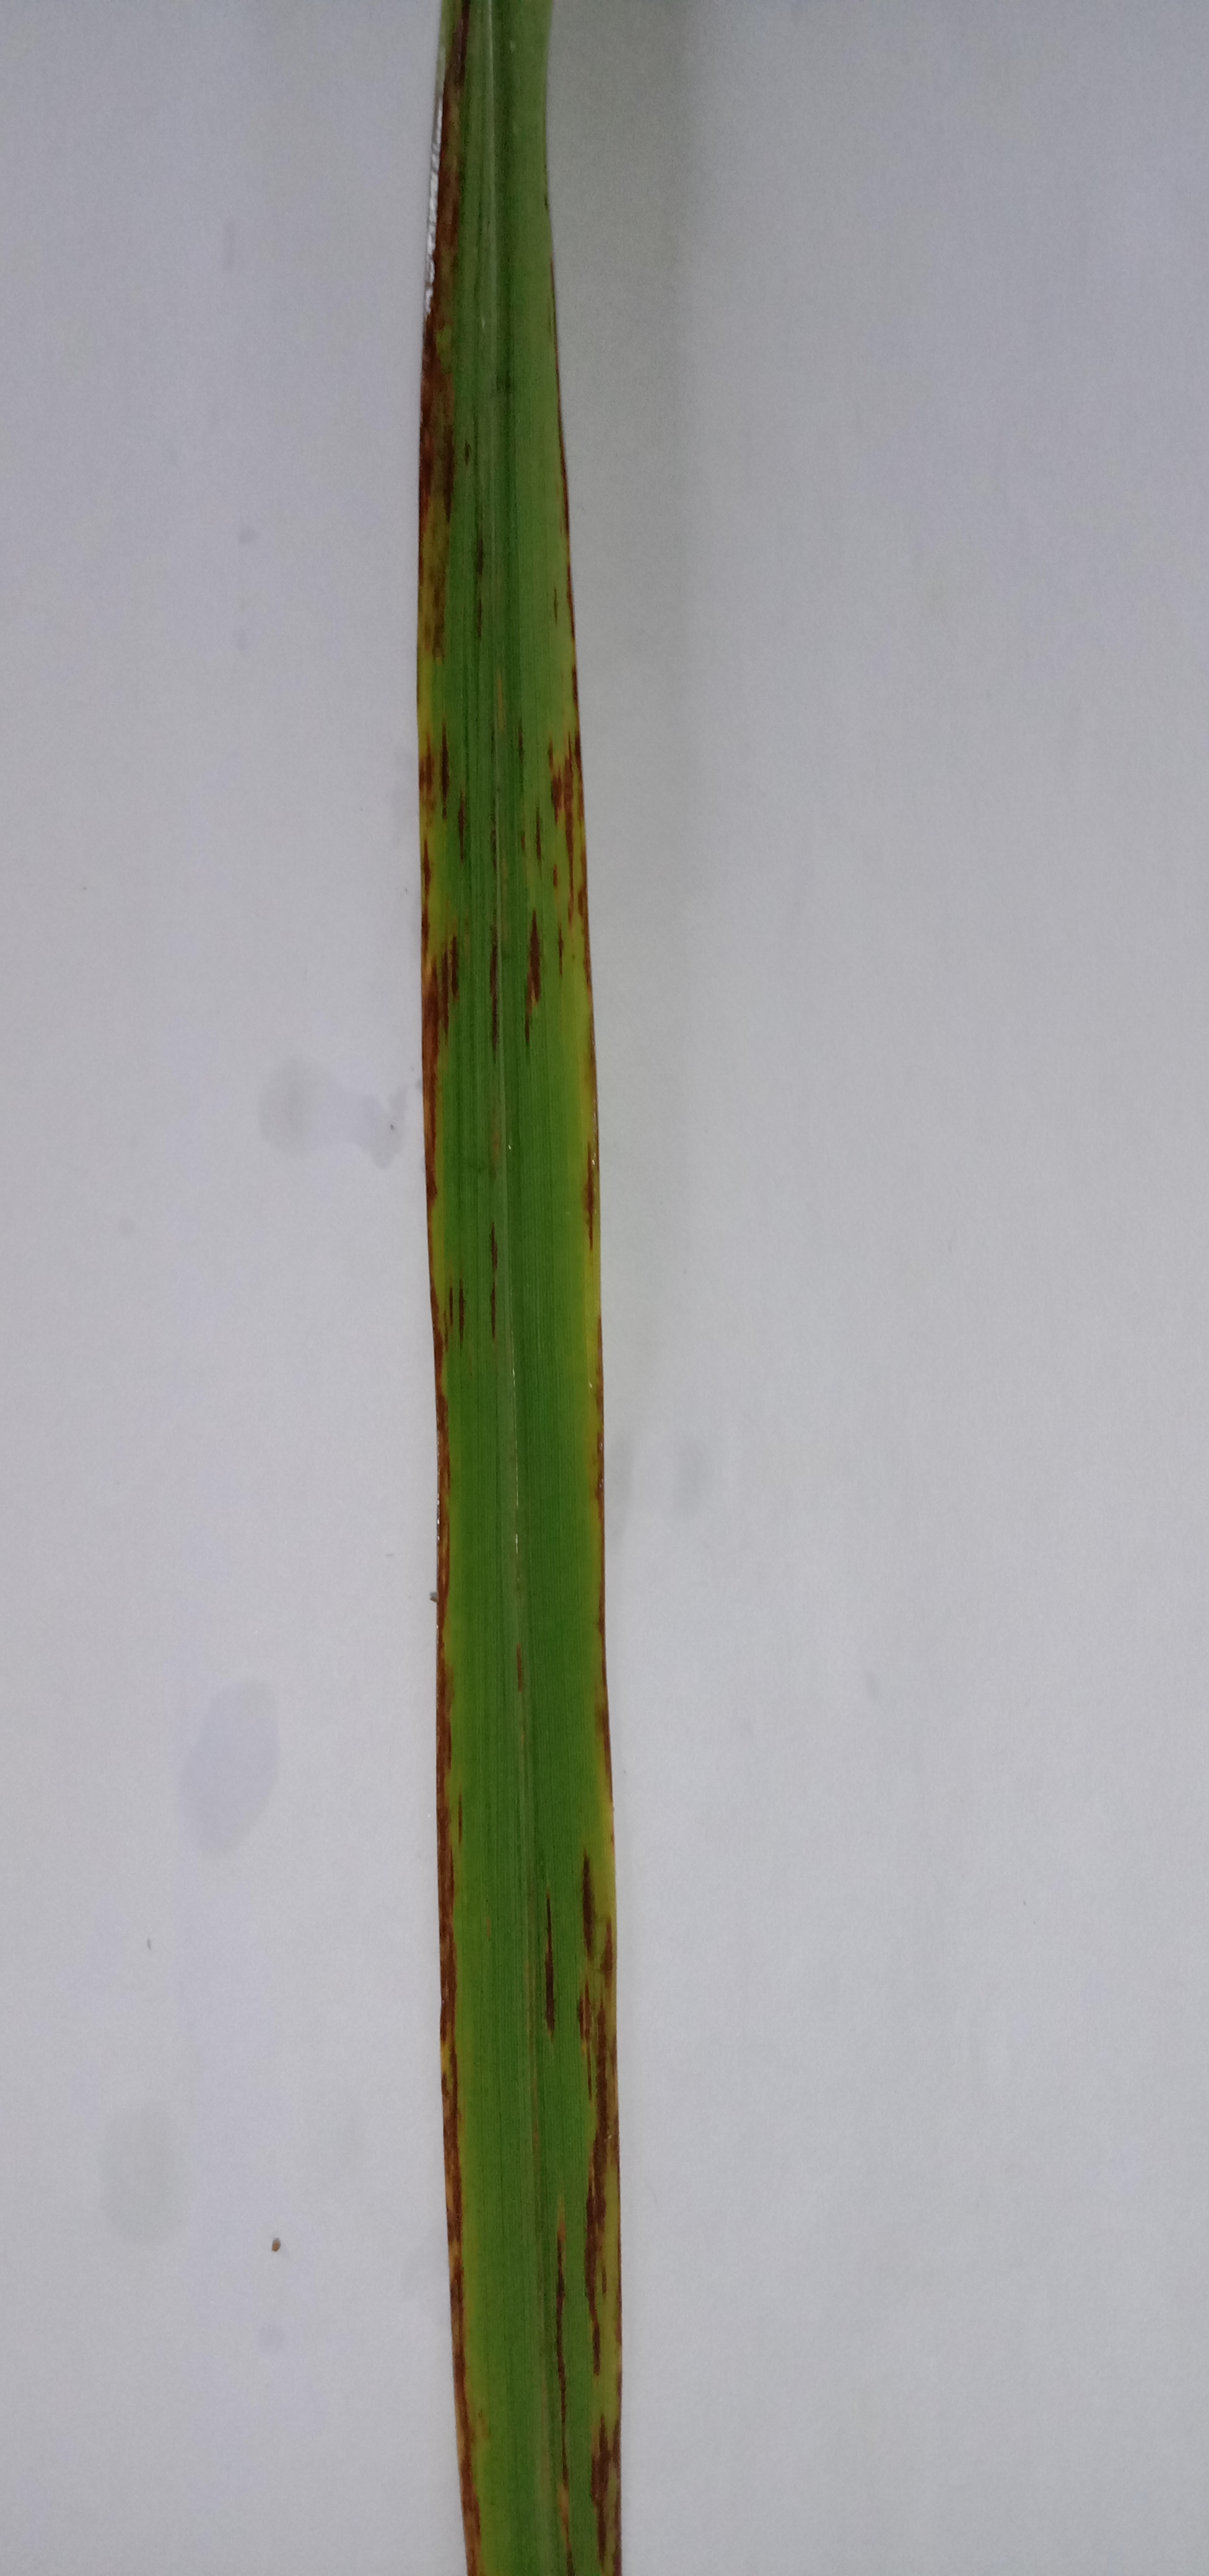
Label: Rice___Leaf_Blast